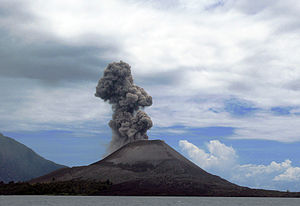
Krakatau / Nyere aktivitet
Anak Krakatau, Februar 2008
Krakatau er en vulkanø beliggende i strædet mellem Sumatra og Java. Krakatau gik den 26. august 1883 i et voldsomt udbrud, der kulminerede den følgende dag. Store dele af øen blev sprængt væk, og en 30-40 meter høj tsunami brød ind over de omkringliggende øer.